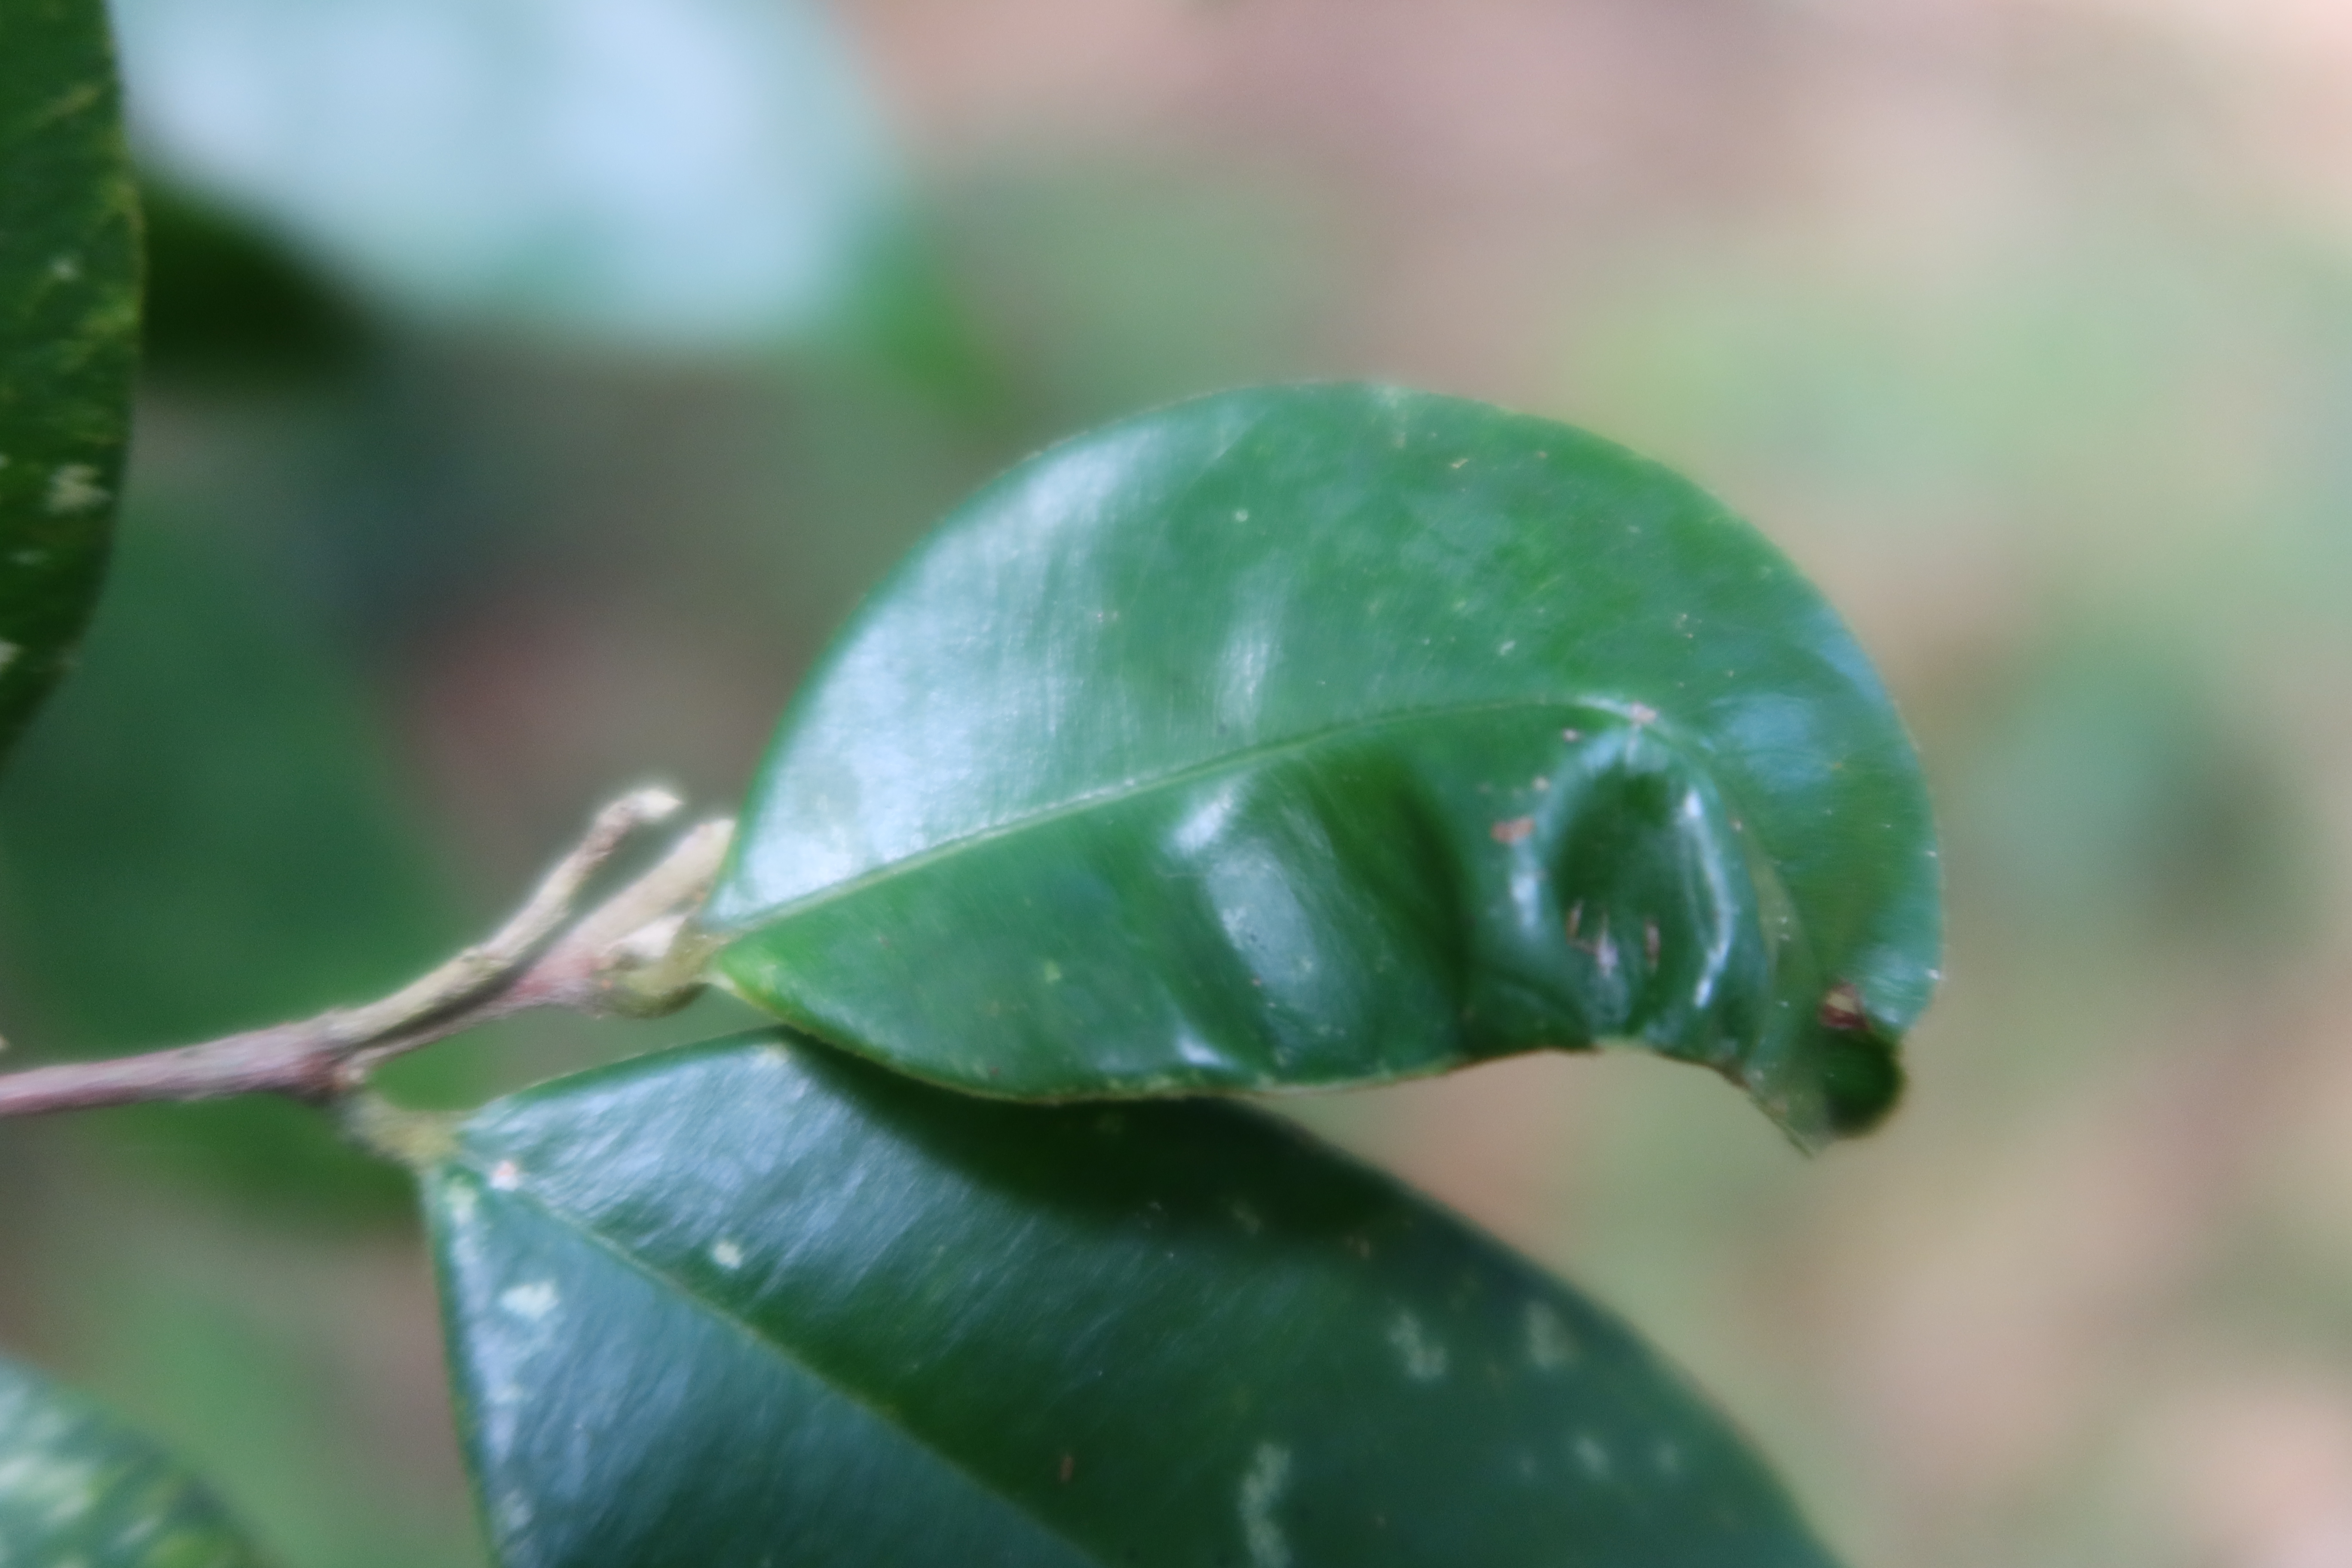
Label: Mosaic Viruses